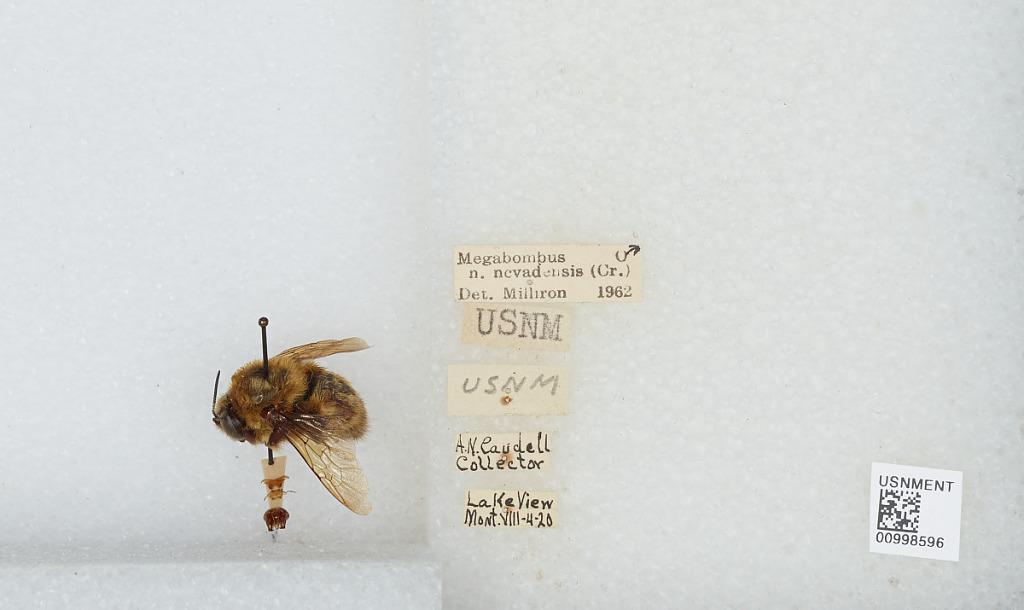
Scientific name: Bombus (Bombus) nevadensis Cresson
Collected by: A. Caudell
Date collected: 1920-8-4
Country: United States
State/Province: Montana
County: Lincoln
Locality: Lake View
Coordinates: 48.54, -115.41
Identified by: Milliron